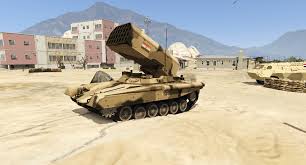
Label: Self Propelled Artillery